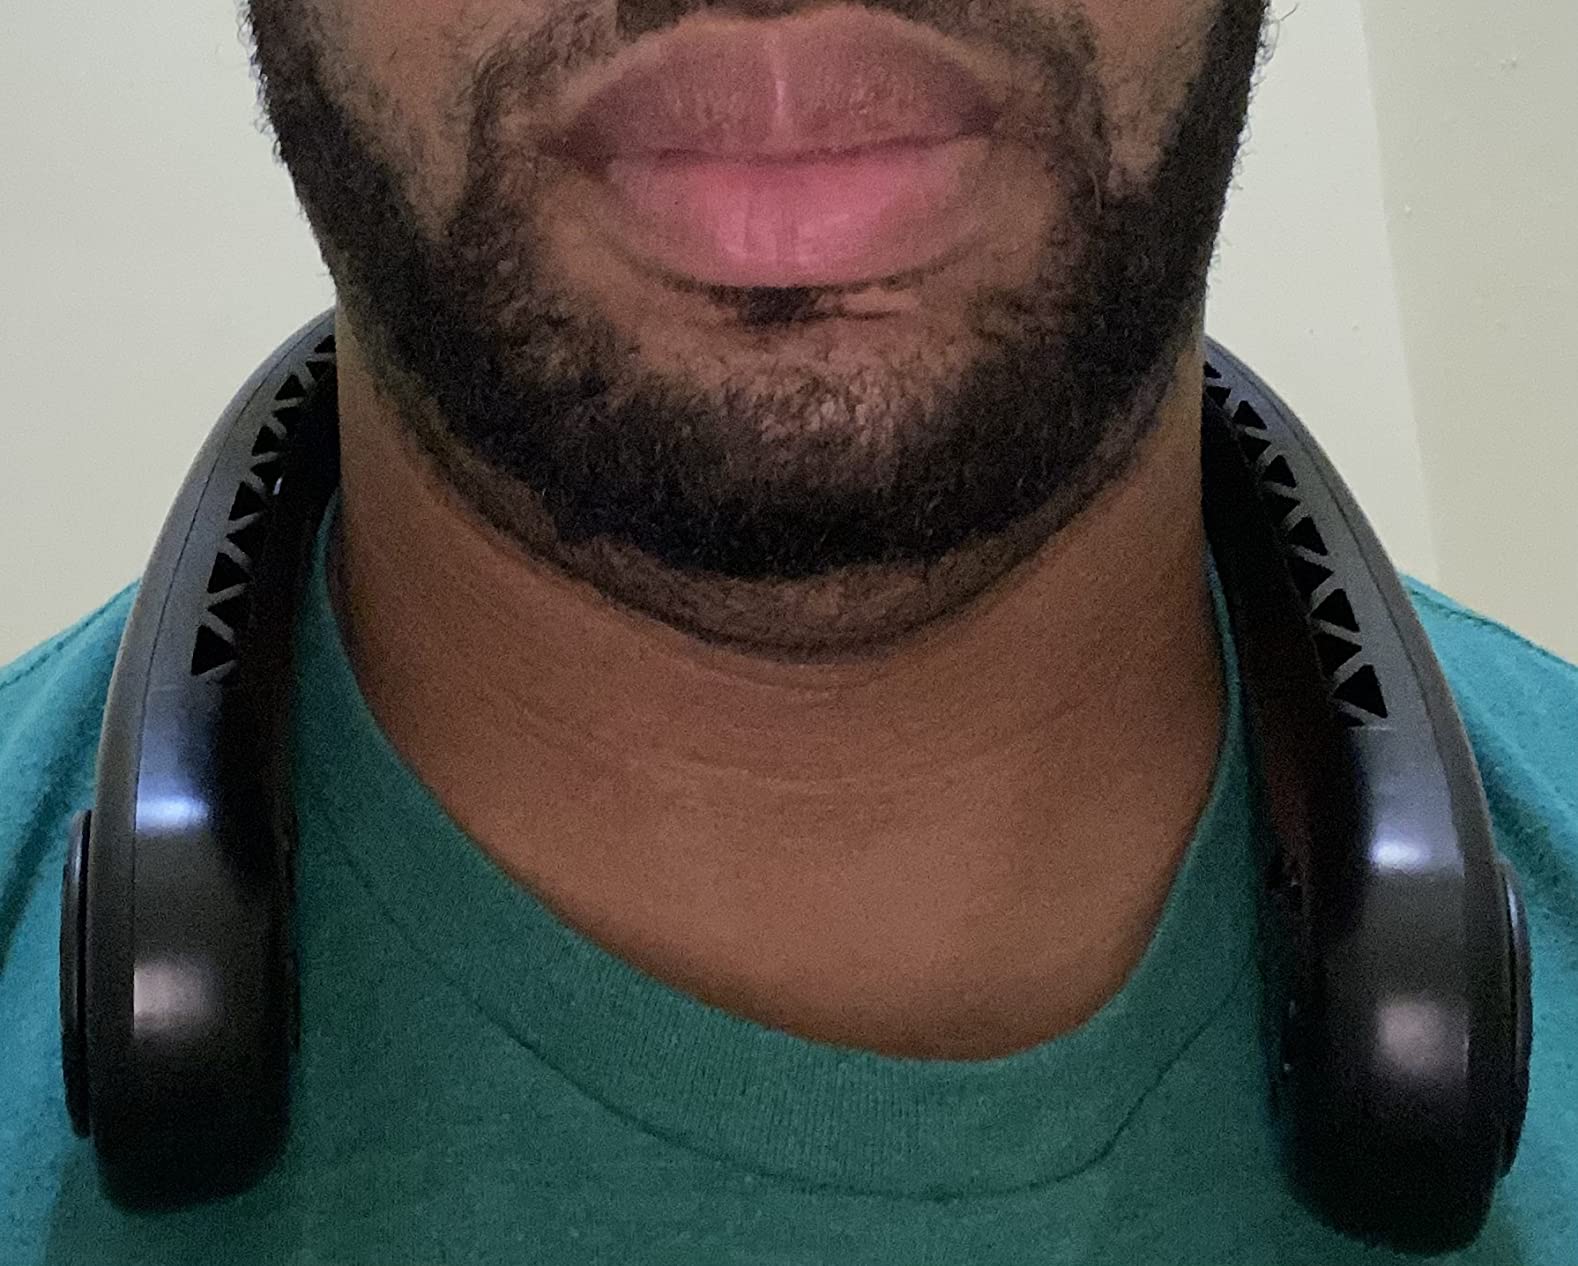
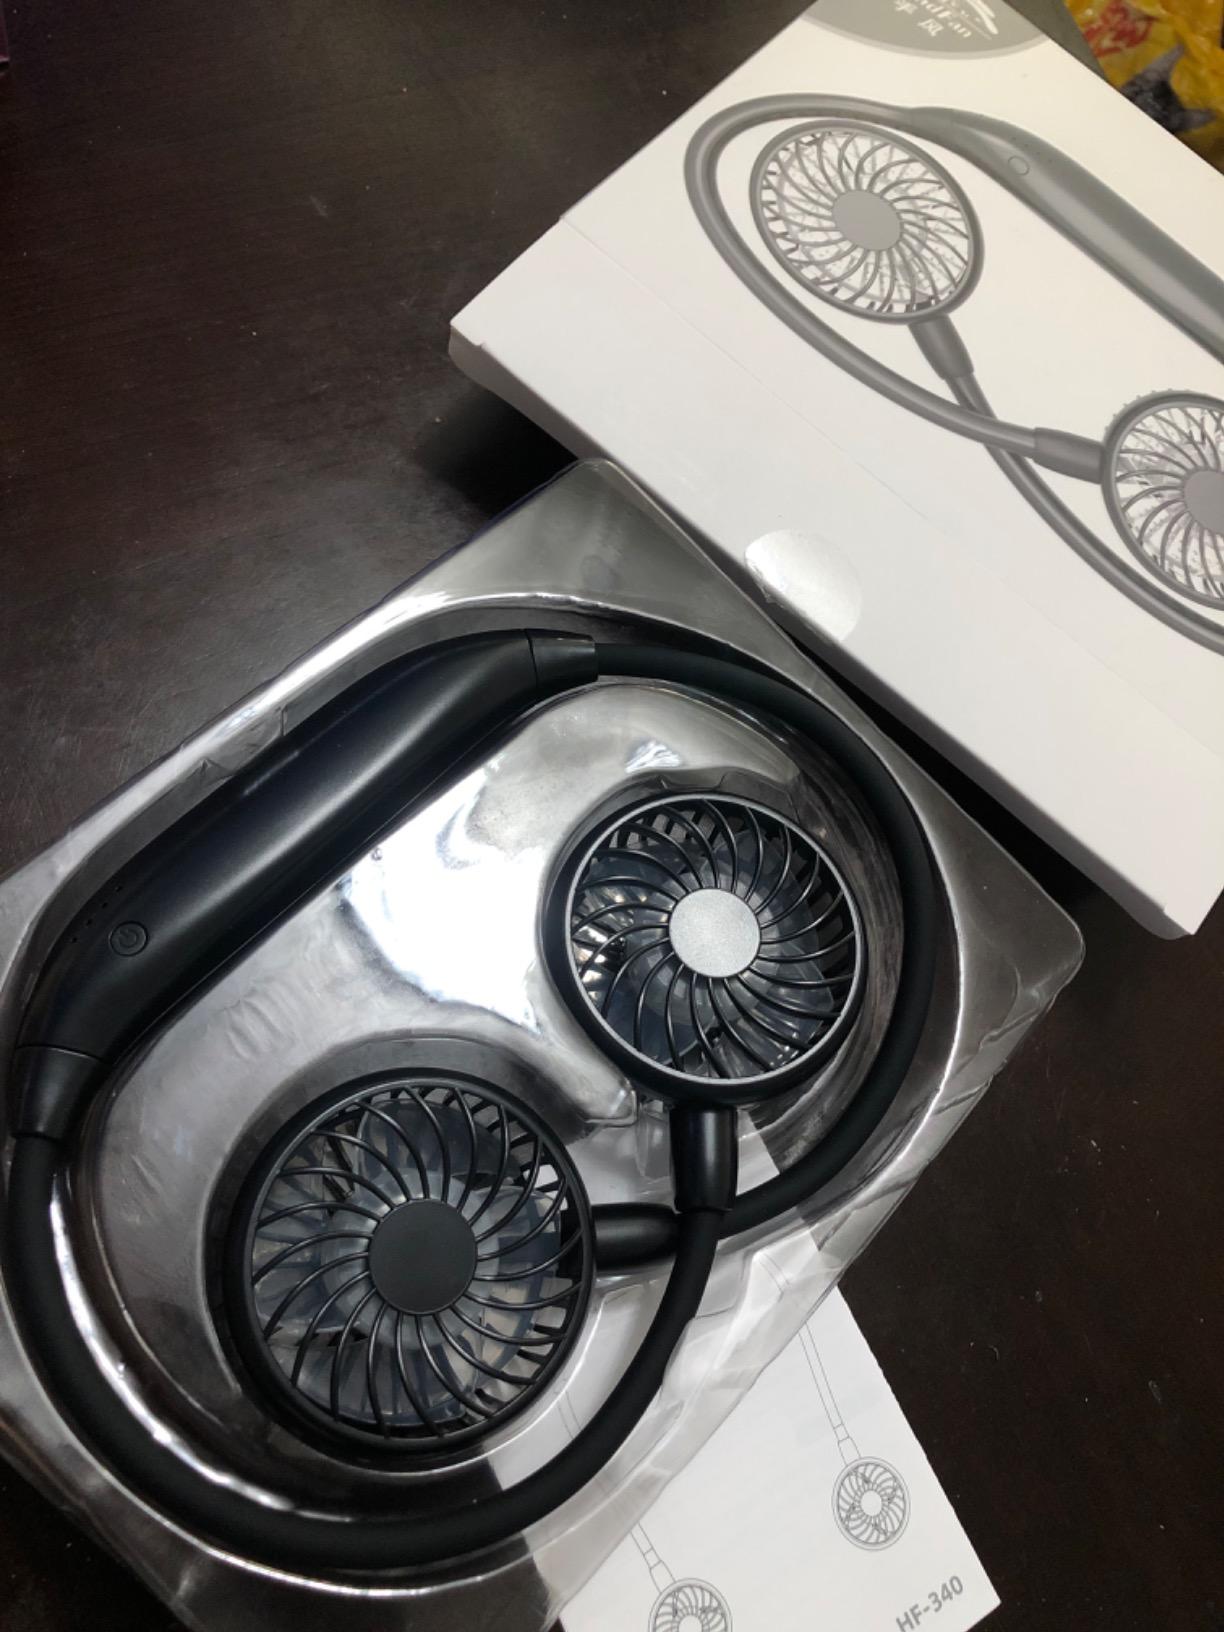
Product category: fan
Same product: no